Grigory Butakov

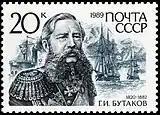
A Soviet post stamp from 1989 depicting Butakov

On 16 October 1878, Grigory Butakov was promoted from Vice-Admiral to Admiral, and was appointed Chief Commander of the Sveaborg coastal fortifications. At the beginning of 1881, he was appointed the Chief Commander of the St. Petersburg port. In March 1882, Grigory Butakov was elected a member of the National State Council: He took this assignment at the end of his life's work. Soon after that he fell seriously ill and died of apoplexy on 31 May 1882, while crossing the River Neva in a skiff, returning from a meeting of the State Council. He was widely mourned throughout Russia and he was buried in the Nikolskoe Cemetery of the Alexander Nevsky Lavra, Saint Petersburg.